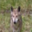
Label: wolf